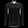
Label: Shirt